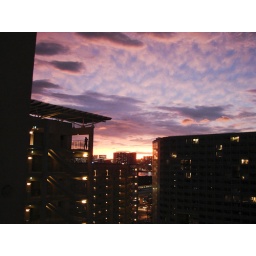
Sunset from the 10th floor of an apartment building in Tokyo.